Waldhufendorf

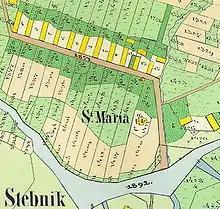
Stebnik-Steinfels (1783) was founded as a "Waldhufendorf". 1852 plan

The Waldhufendorf ("forest village"; plural: -"dörfer") is a form of rural settlement established in areas of forest clearing with the farms arranged in a series along a road or stream, like beads on a chain. It is typical of the forests of central Germany and is a type of "Reihendorf", in which each farmstead usually has two wide strips of land adjacent to the farmhouse.